Chaahat (1996 film)

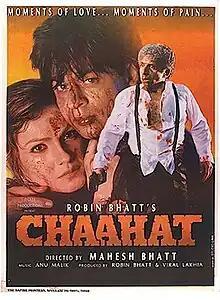
Poster

Chaahat is a 1996 Indian Hindi-language romantic thriller film directed by Mahesh Bhatt. The film stars Shah Rukh Khan, Pooja Bhatt, Naseeruddin Shah, Ramya Krishnan, and Anupam Kher. Shah Rukh Khan acquired the rights of this film from Mahesh Bhatt in October 2013 under the banner, Red Chillies Entertainment. The film was remade in Odia as "Prem Rogi" in 2009.